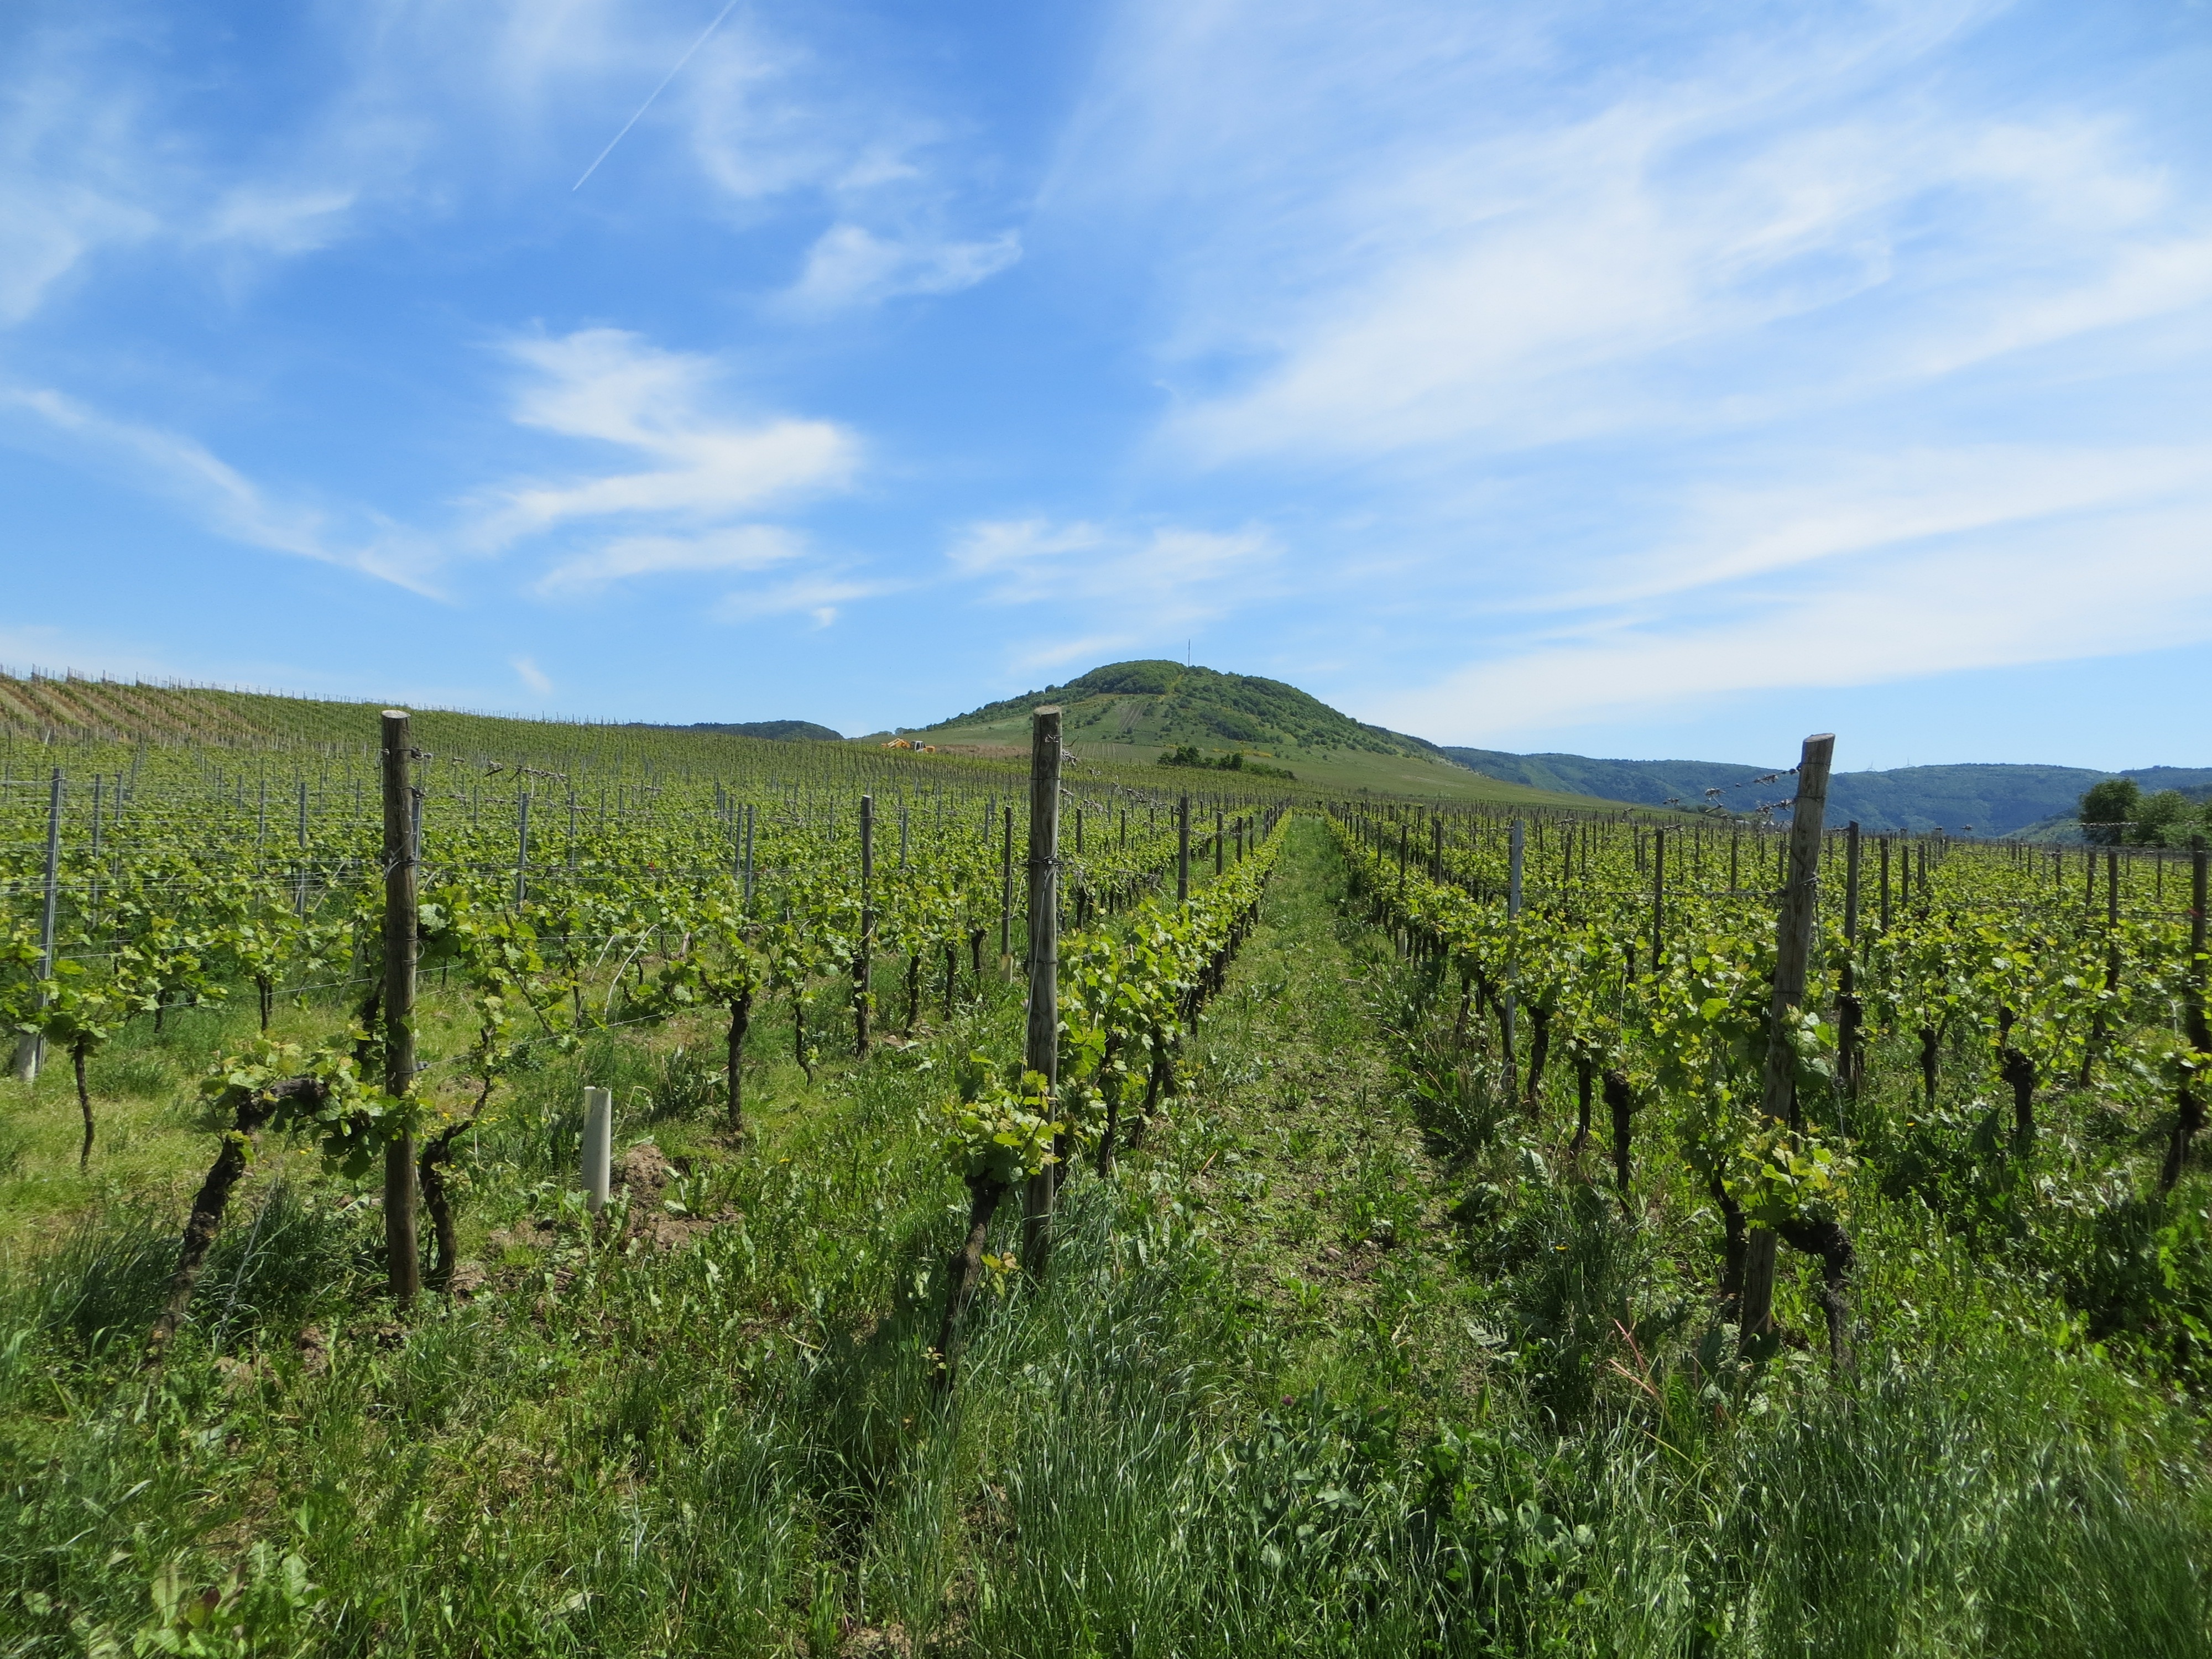
tree, grass, read, vine, vineyard, wine, field, meadow, prairie, hill, green, crop, pasture, soil, agriculture, vines, grassland, shrub, grapes, fruits, plantation, habitat, ecosystem, mosel, perennials, vineyards, rural area, vines stock, wine growing area, biome, natural environment, grass family